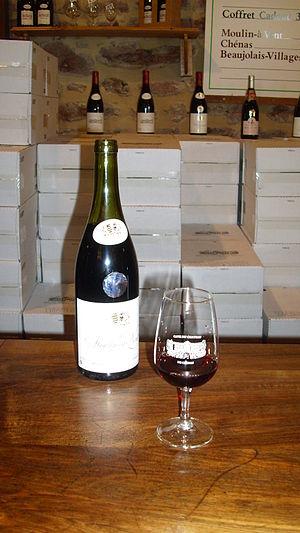
Bouteille et verre de Moulin-à-Vent
Le moulin-à-vent est un vin rouge français d'appellation d'origine contrôlée produit à cheval sur la limite entre les départements du Rhône et de Saône-et-Loire.